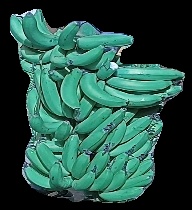
Variety: pachbale
Grade: grade3